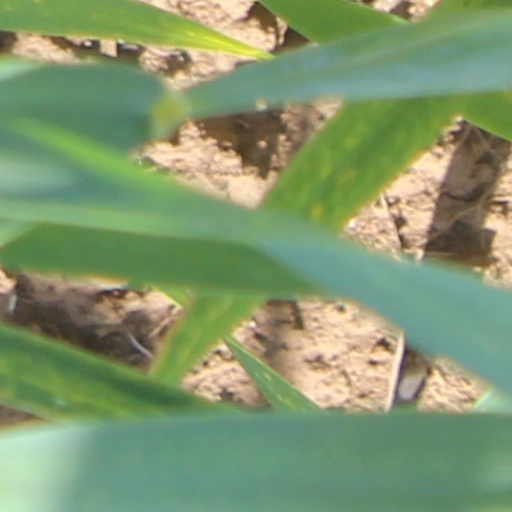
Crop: wheat